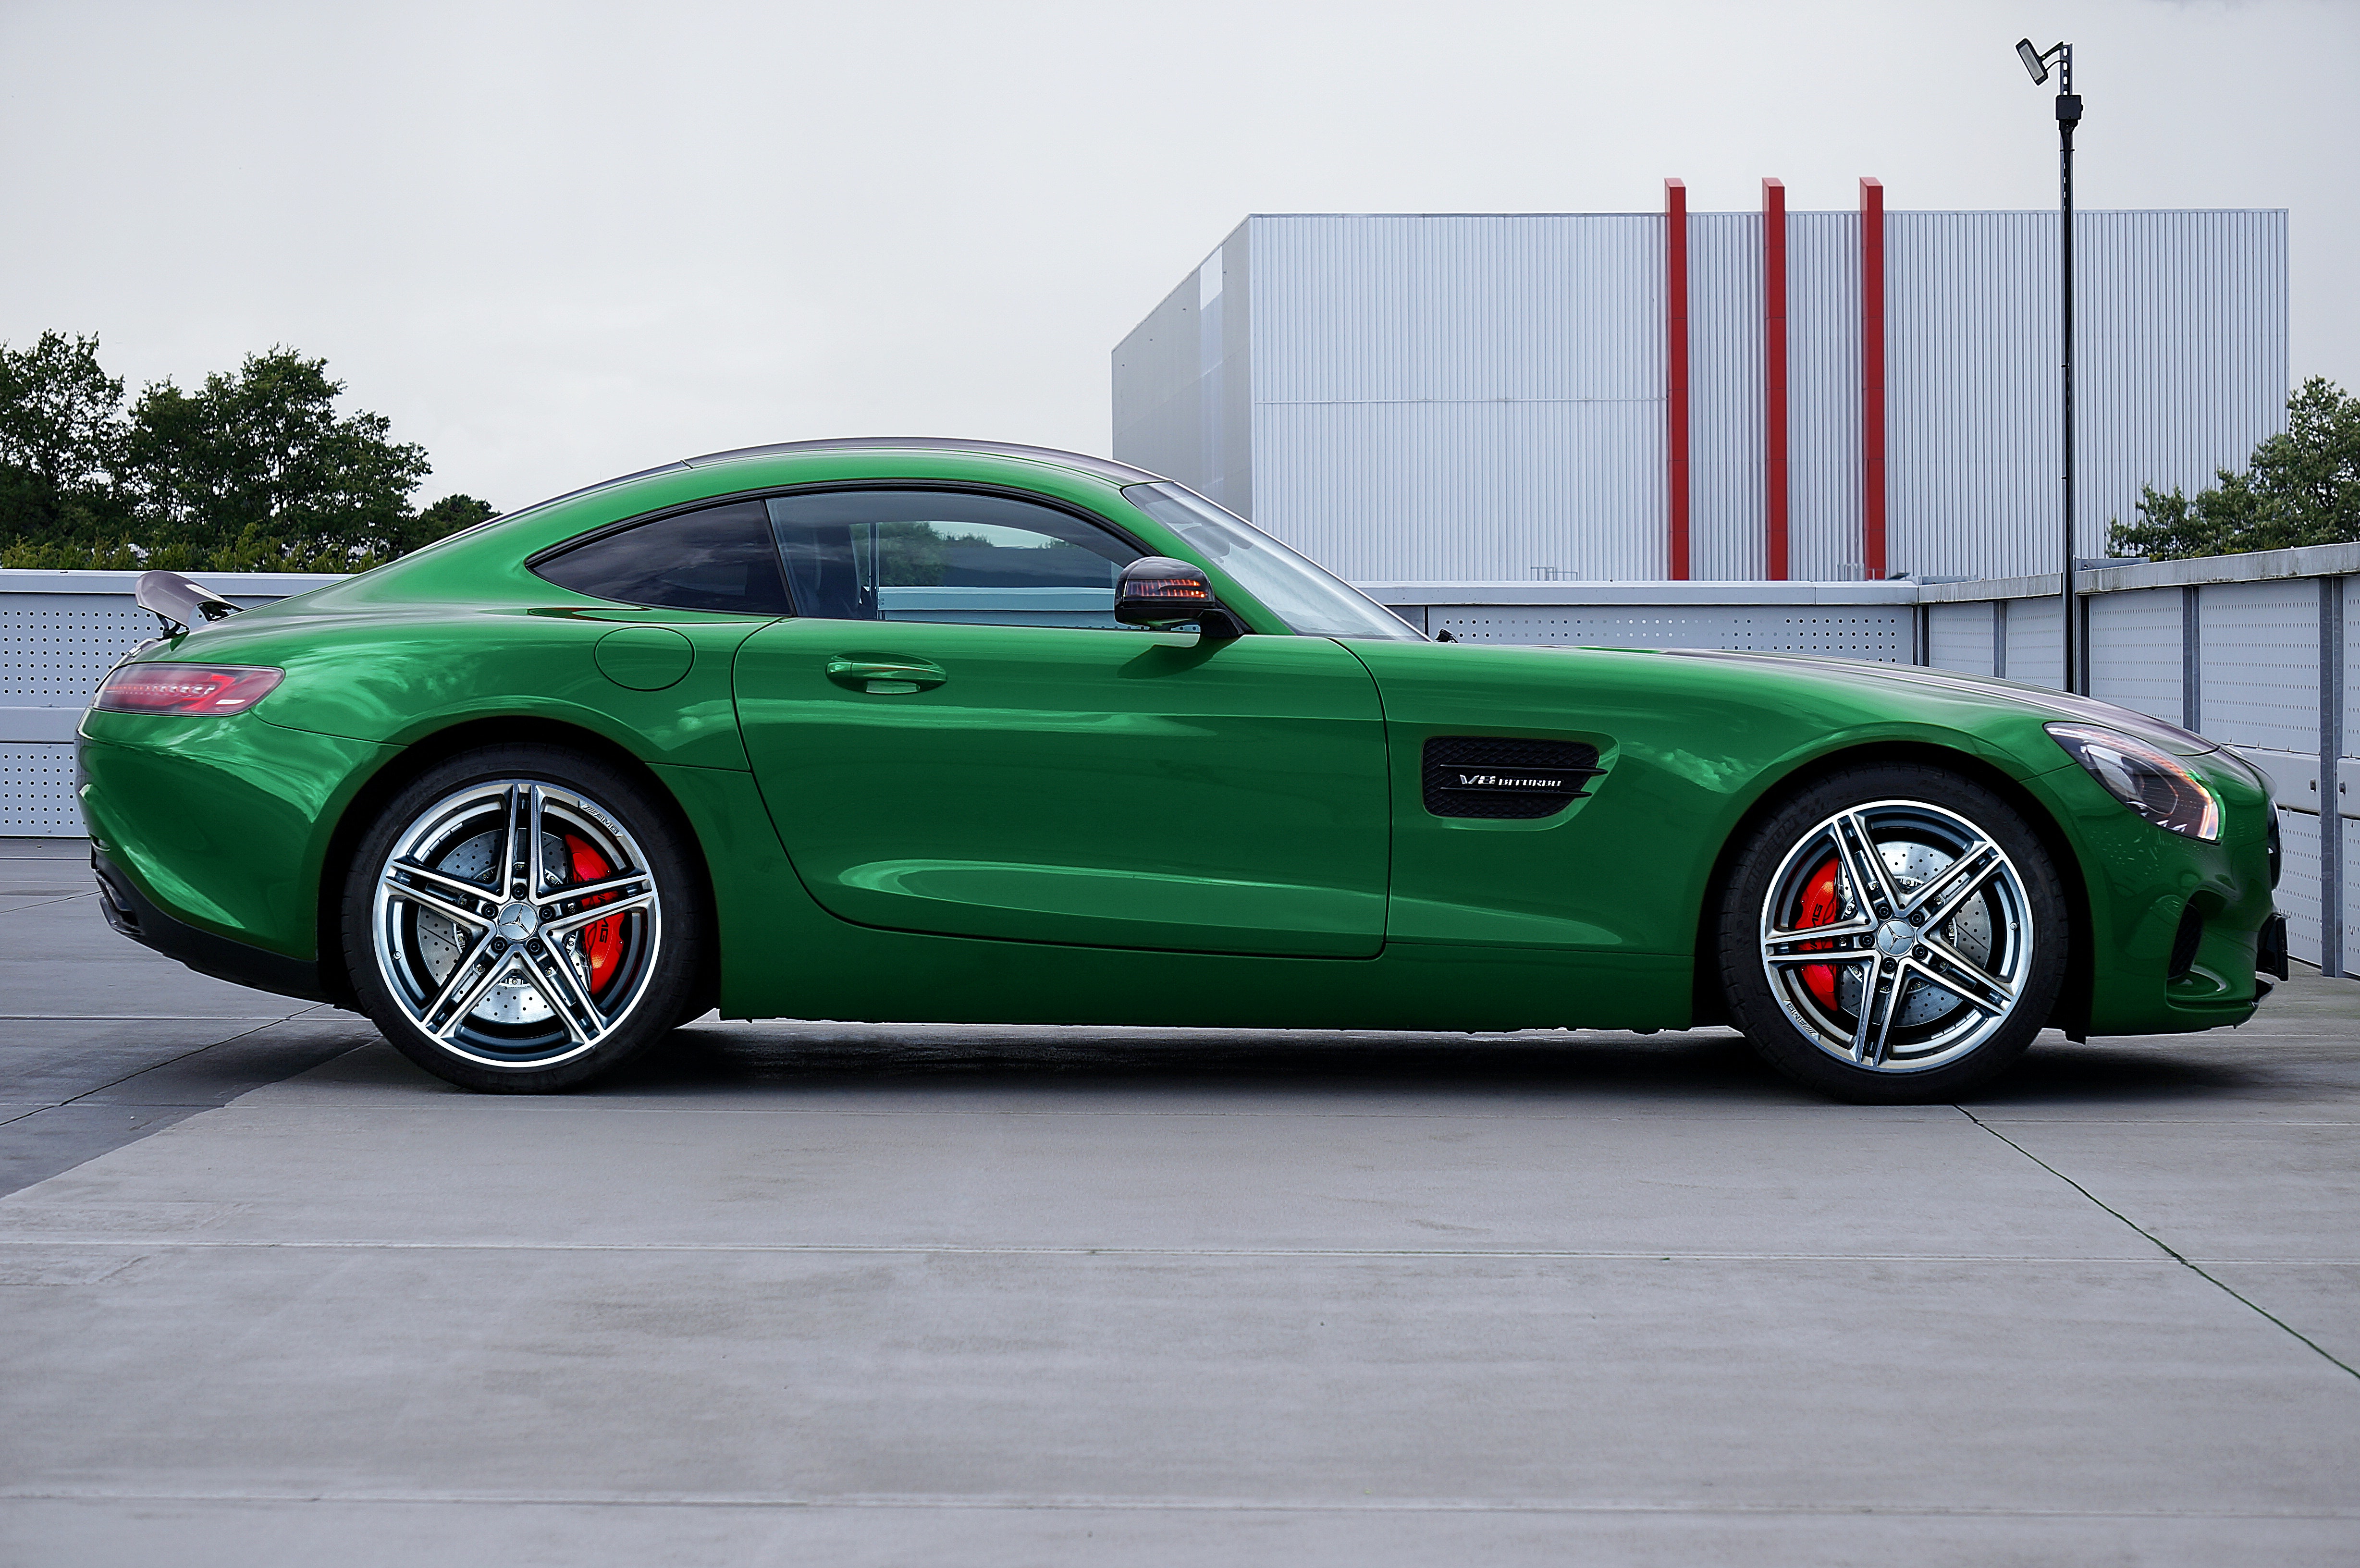
car, wheel, tire, vehicle, hood, automotive tire, automotive lighting, alloy wheel, automotive design, motor vehicle, bumper, personal luxury car, fender, sky, rim, automotive exterior, bmw z4, hardtop, automotive wheel system, rolling, performance car, Tints and shades, Locking hubs, grass, kit car, spoke, auto part, sports car, Grand tourer, luxury vehicle, hubcap, electric blue, tire care, automotive mirror, tread, landscape, sedan, fence, coupe, plant, supercar, brake, gloss, tree